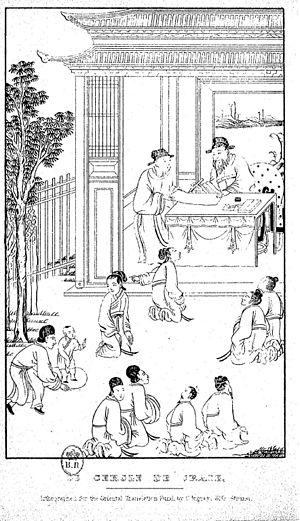
Illustration de Hoeï-lan-ki, ou L'histoire du cercle de craie
Le zaju est un style de théâtre-opéra chinois. Il représente la tradition du théâtre du Nord. Le zaju a connu son âge d'or sous la dynastie des Yuan. Ce style est le plus ancien du théâtre-opéra chinois.
Li Qianfu est un dramaturge chinois qui aurait vécu au xivᵉ siècle. Son surnom est Xingdao.
Bao Zheng est un fonctionnaire de la dynastie Song. Également connu sous le nom de Bao Gong, il est célèbre pour son intégrité et son respect des lois, d'où son autre surnom de Bao Qingtian. En français il est plus connu sous l’appellation de Juge Bao.